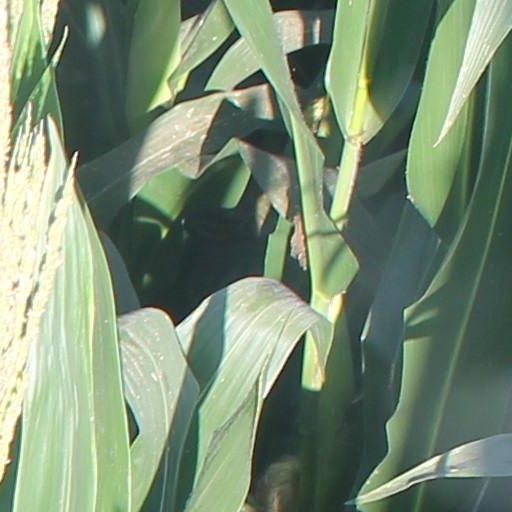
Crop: maize; corn